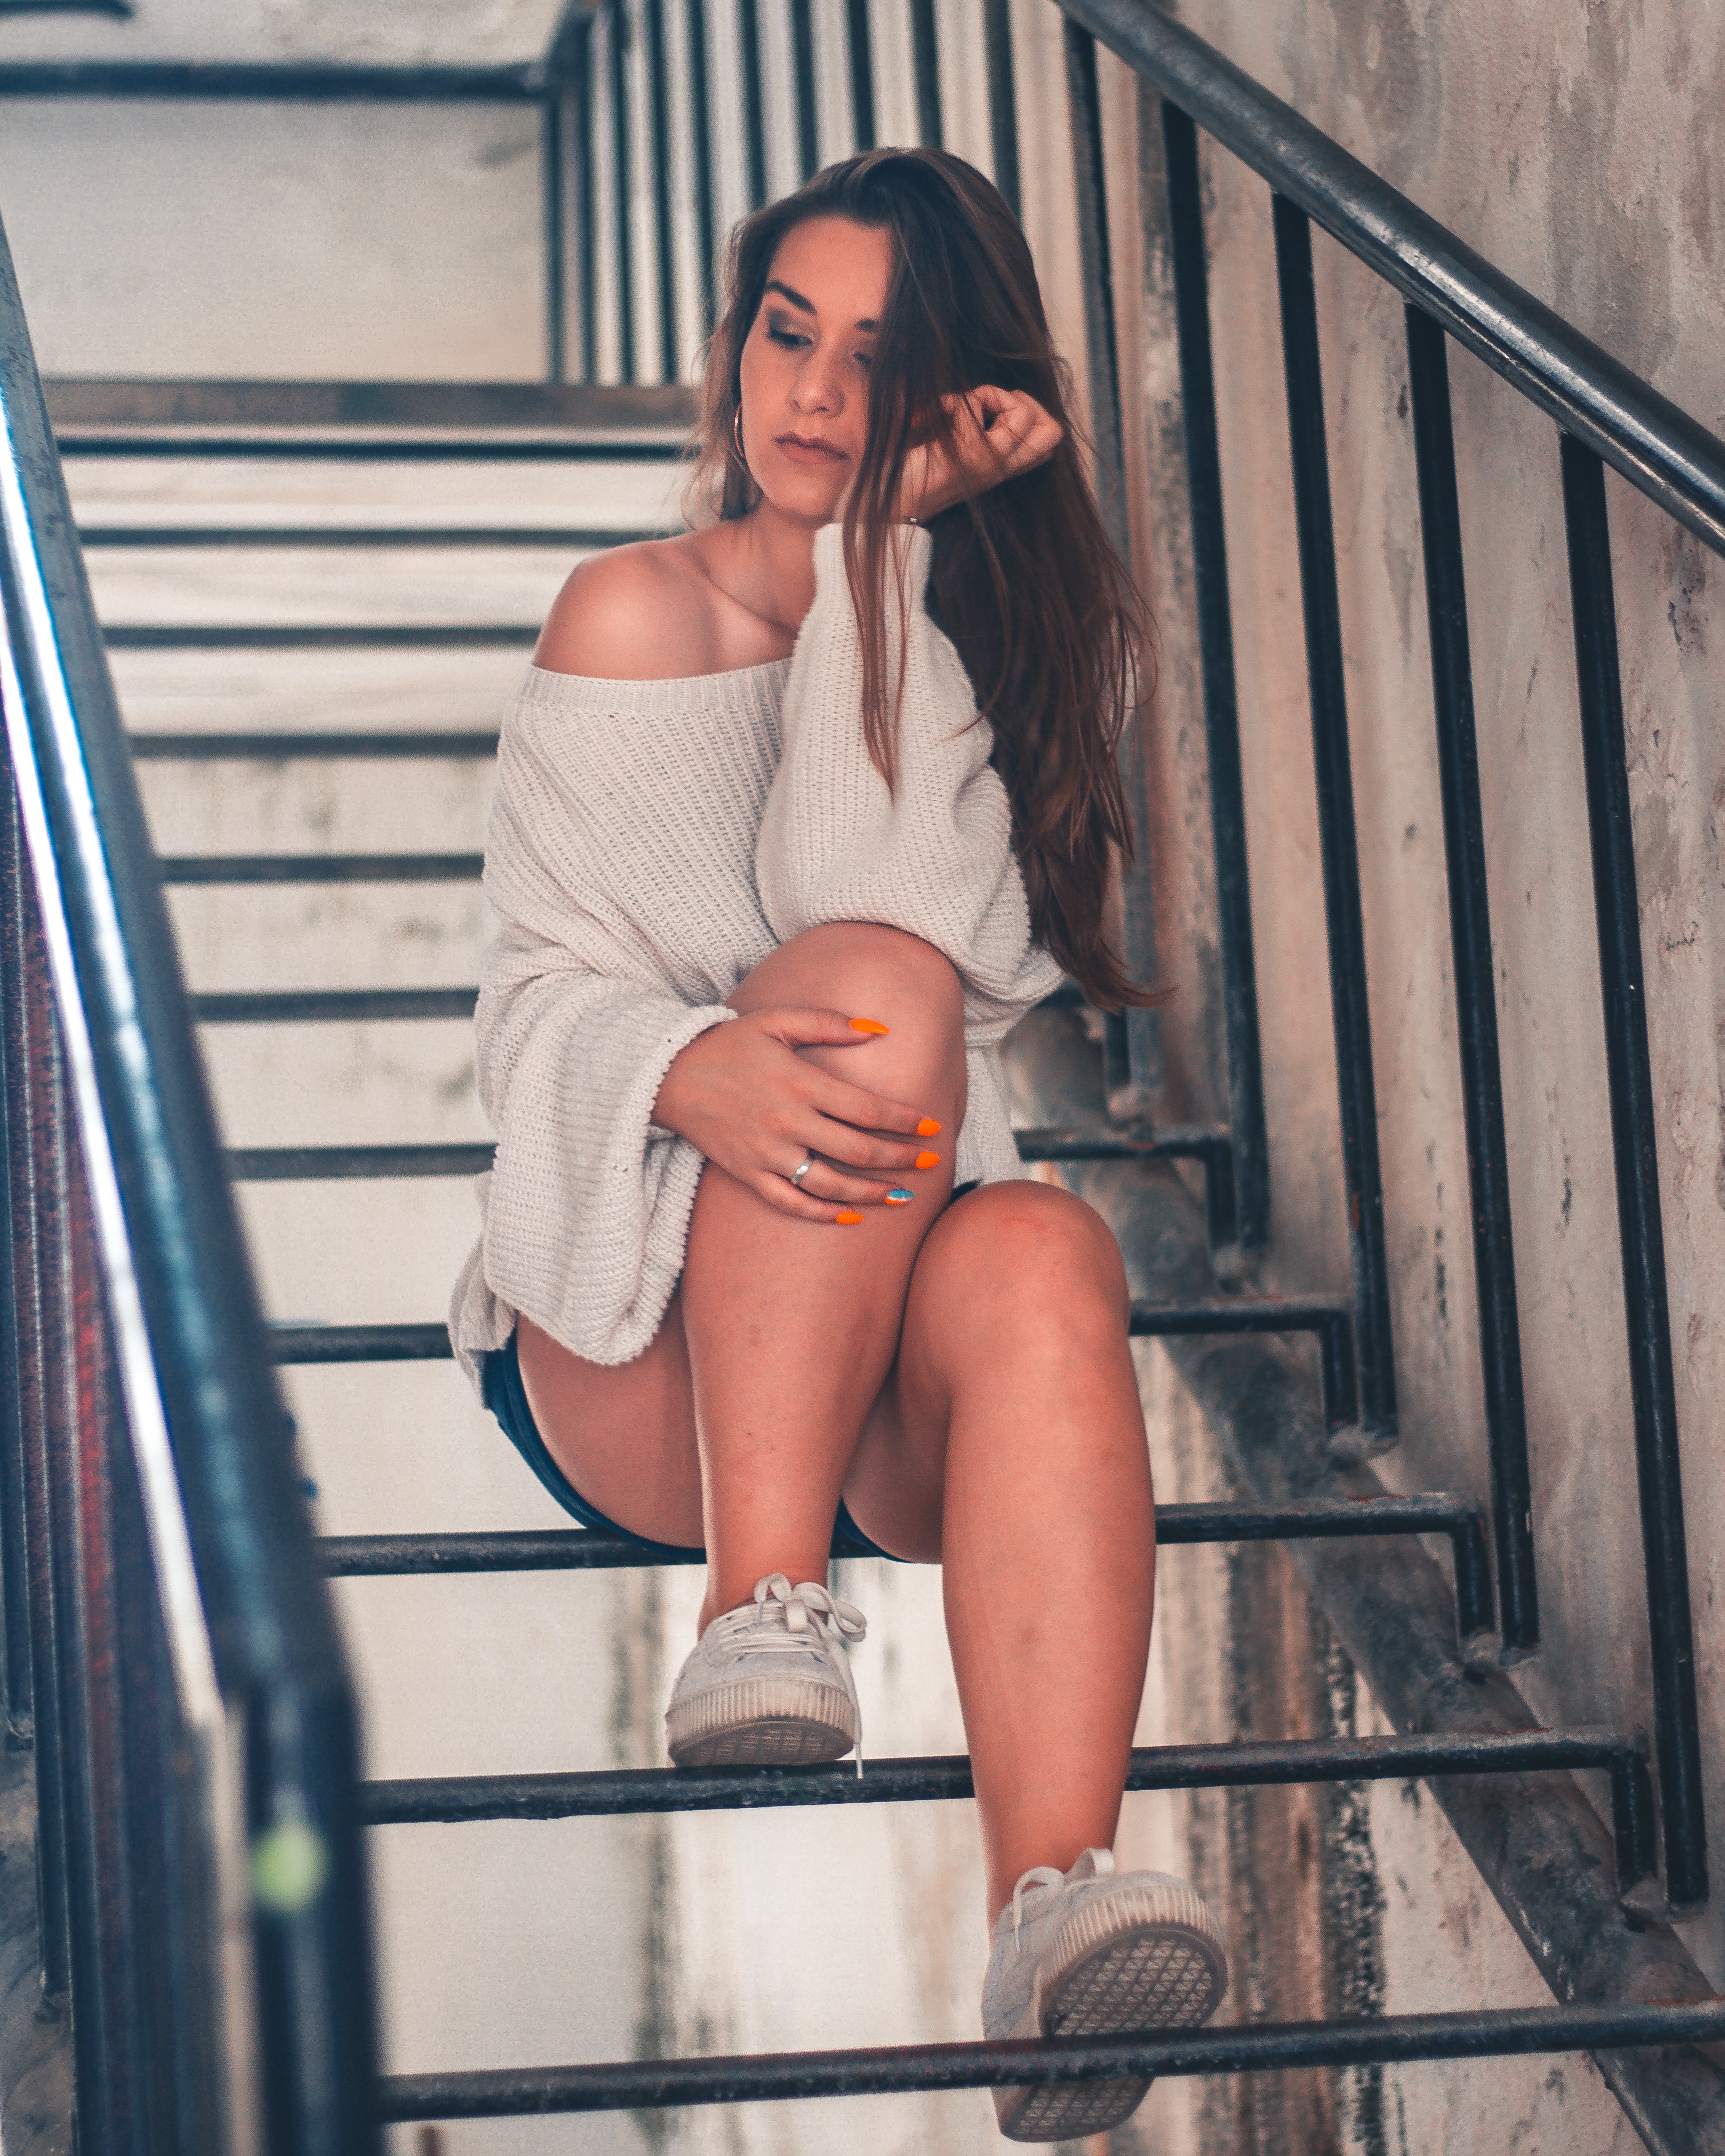
leg, human hair color, beauty, sitting, girl, thigh, shoulder, joint, human leg, black hair, photo shoot, muscle, long hair, hand, model, brown hair, shoe